Backlund (crater)

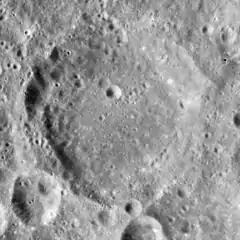
Apollo 15 image

Backlund is a worn lunar impact crater on the far side of the Moon, beyond the eastern limb, astride the southern rim of the walled plain Pasteur, to the west of the crater Hilbert. Further to the west-southwest is Sklodowska. Backlund's north and south ends are more worn and eroded than the intervening stretches. The interior floor is relatively flat, with the usual accompaniment of tiny impact craters marking the surface.